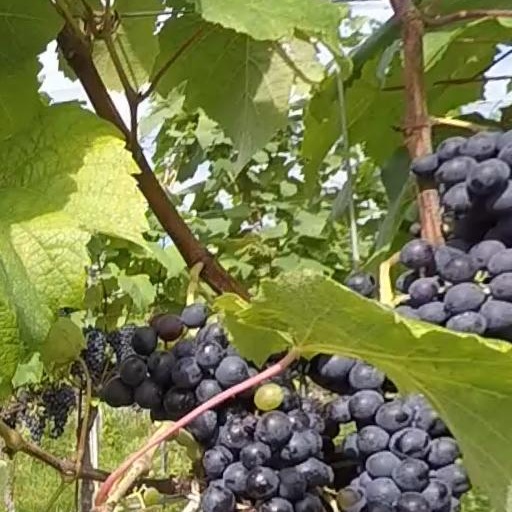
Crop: grape